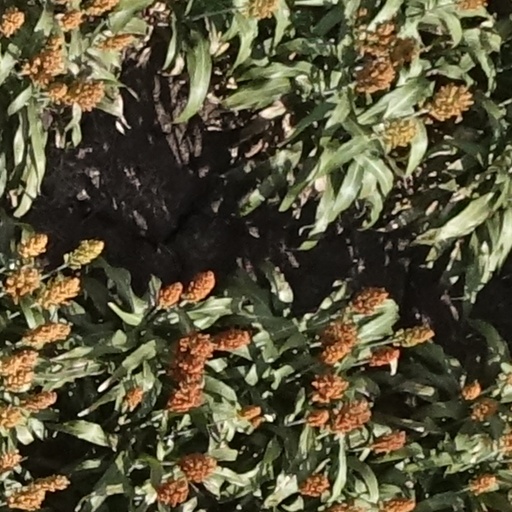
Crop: sorghum